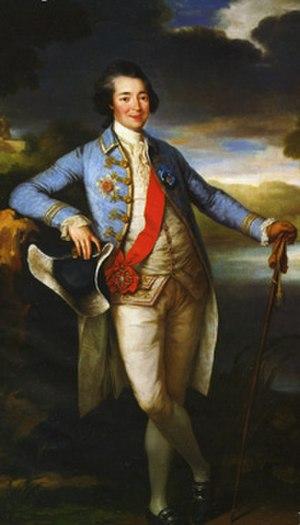
Nadejdino est un ancien domaine nobiliaire en Russie avec les ruines d'un château construit pour le prince Alexandre Kourakine, favori de Paul Iᵉʳ et haut diplomate de l'époque napoléonienne. Il se trouve dans l'oblast de Penza, au bord de la rivière Serdoba et aux abords du village de Kourakino, dépendant du raïon de Serdobsk. Le château, avant qu'il ne soit aujourd'hui complètement tombé en ruines, était en son temps un exemple du style palladien de Russie.
La famille Kourakine est une famille princière de la noblesse russe.